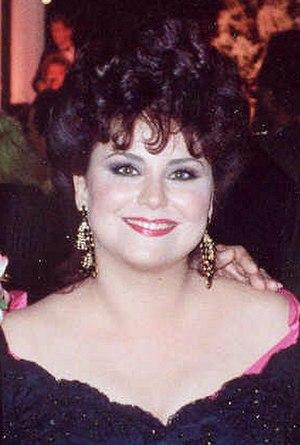
Delta Burke est une actrice américaine née le 30 juillet 1956 à Orlando en Floride.